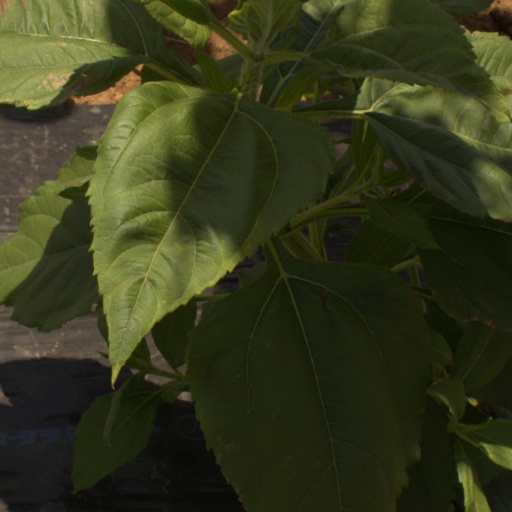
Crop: Jerusalem artichoke